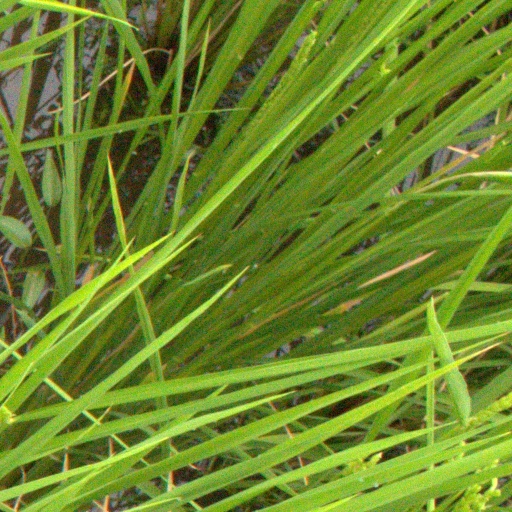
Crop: rice